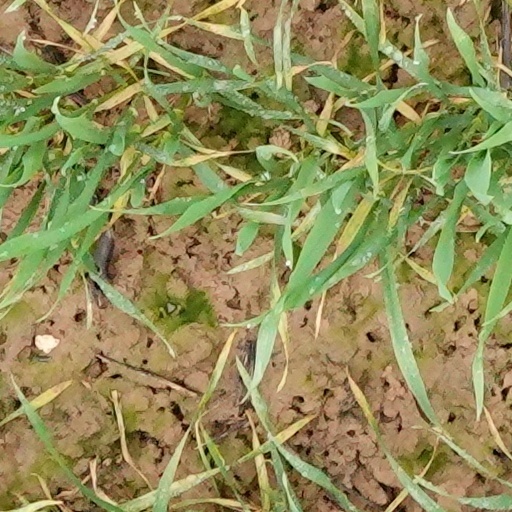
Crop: wheat